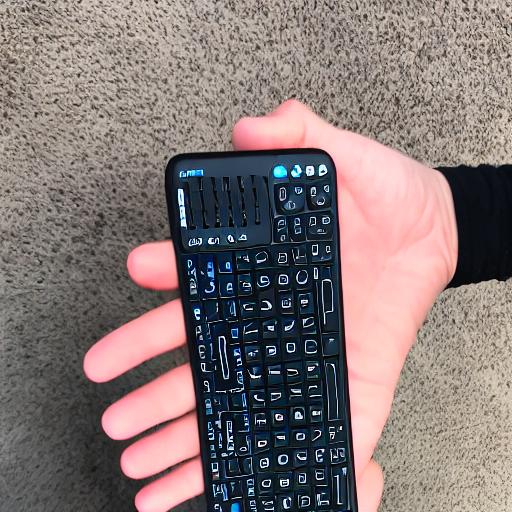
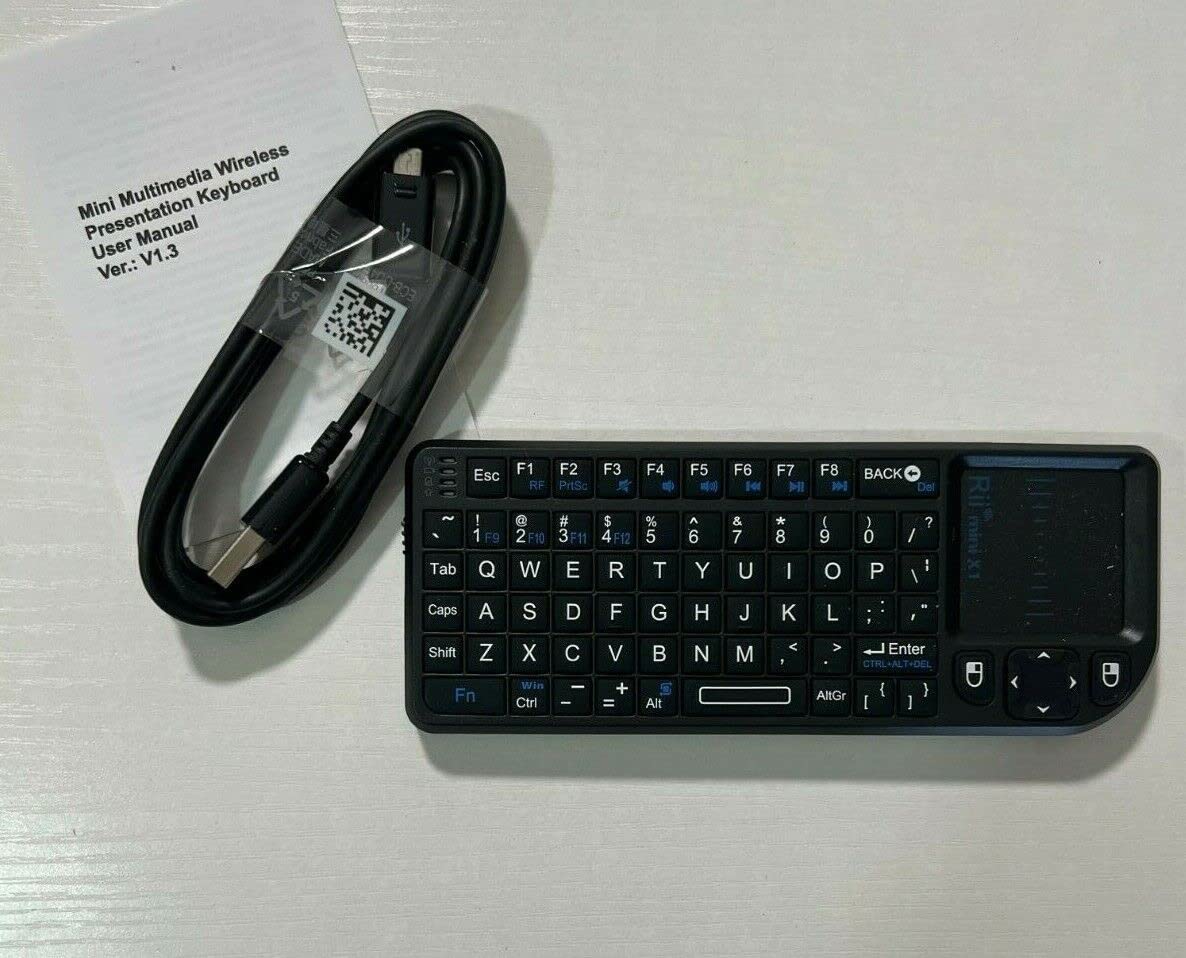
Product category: keyboard
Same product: no